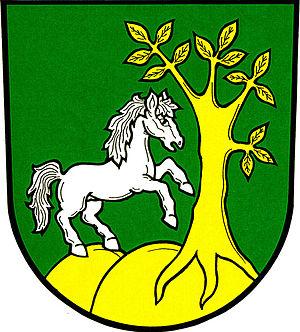
Životice u Nového Jičína est une commune du district de Nový Jičín, dans la région de Moravie-Silésie, en République tchèque. Sa population s'élevait à 627 habitants en 2017.